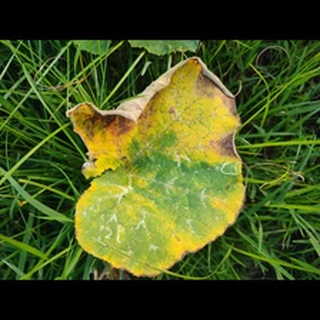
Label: pumpkin_downy_mildew